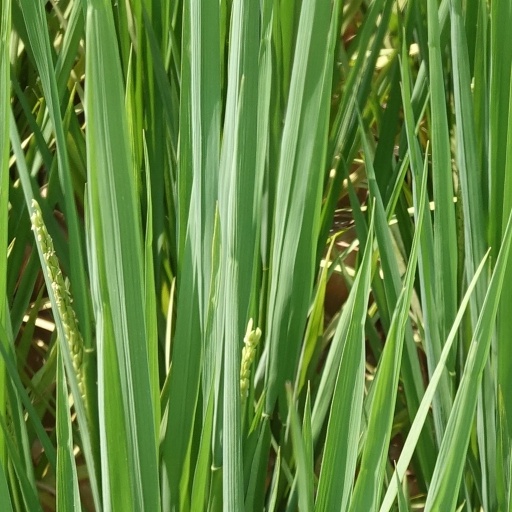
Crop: rice